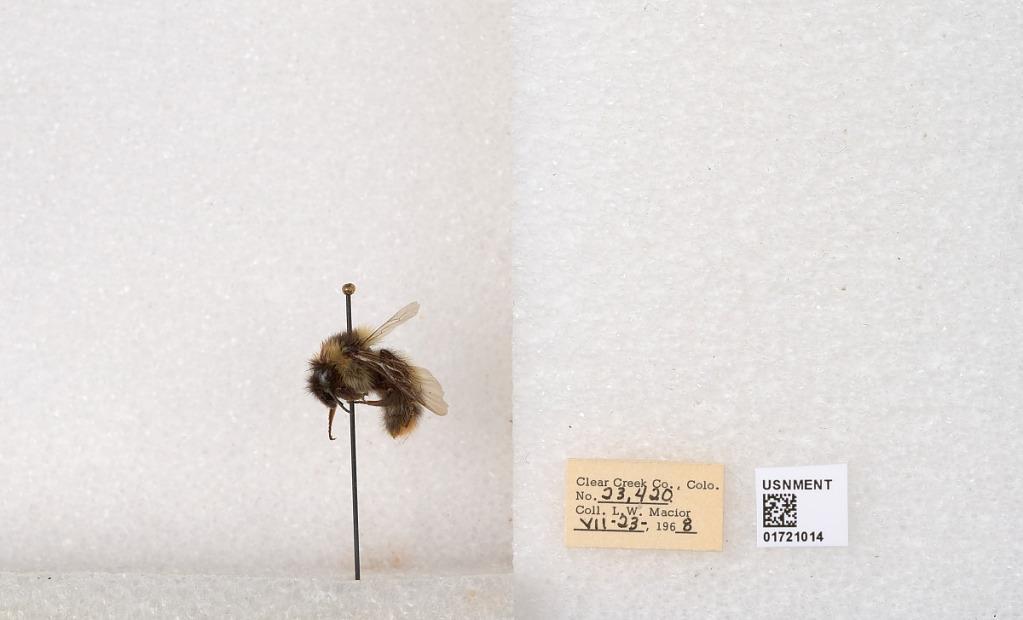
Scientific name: Bombus kirbyellus
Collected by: L. Macior
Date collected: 1968-7-23
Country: United States
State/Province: Colorado
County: Clear Creek
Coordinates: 39.6891, -105.644